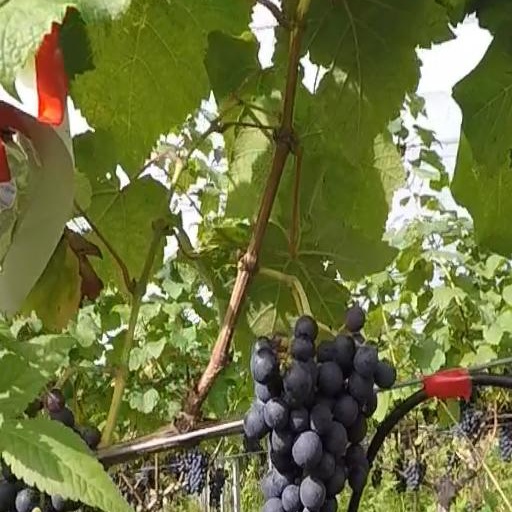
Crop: grape